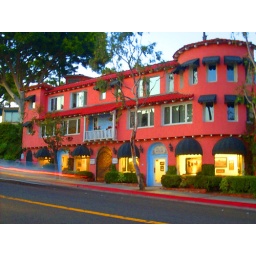
pink house in laguna beach california 2007